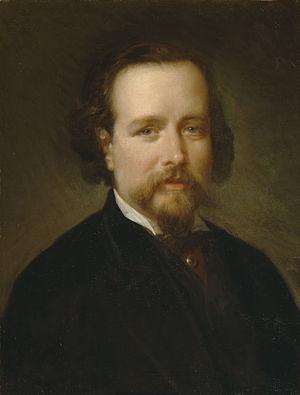
Vicente Palmaroli González était un peintre espagnol surtout dans le genre historique.